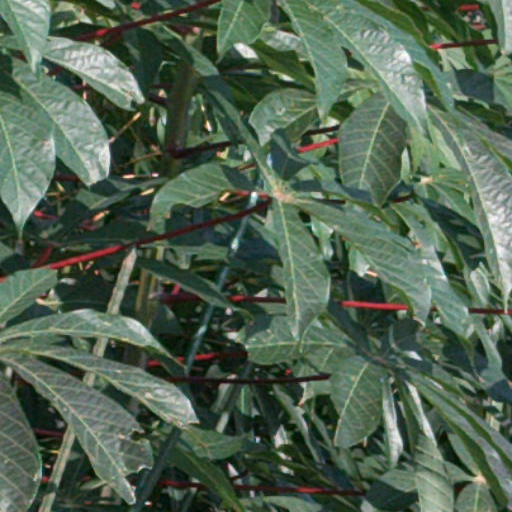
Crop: cassava